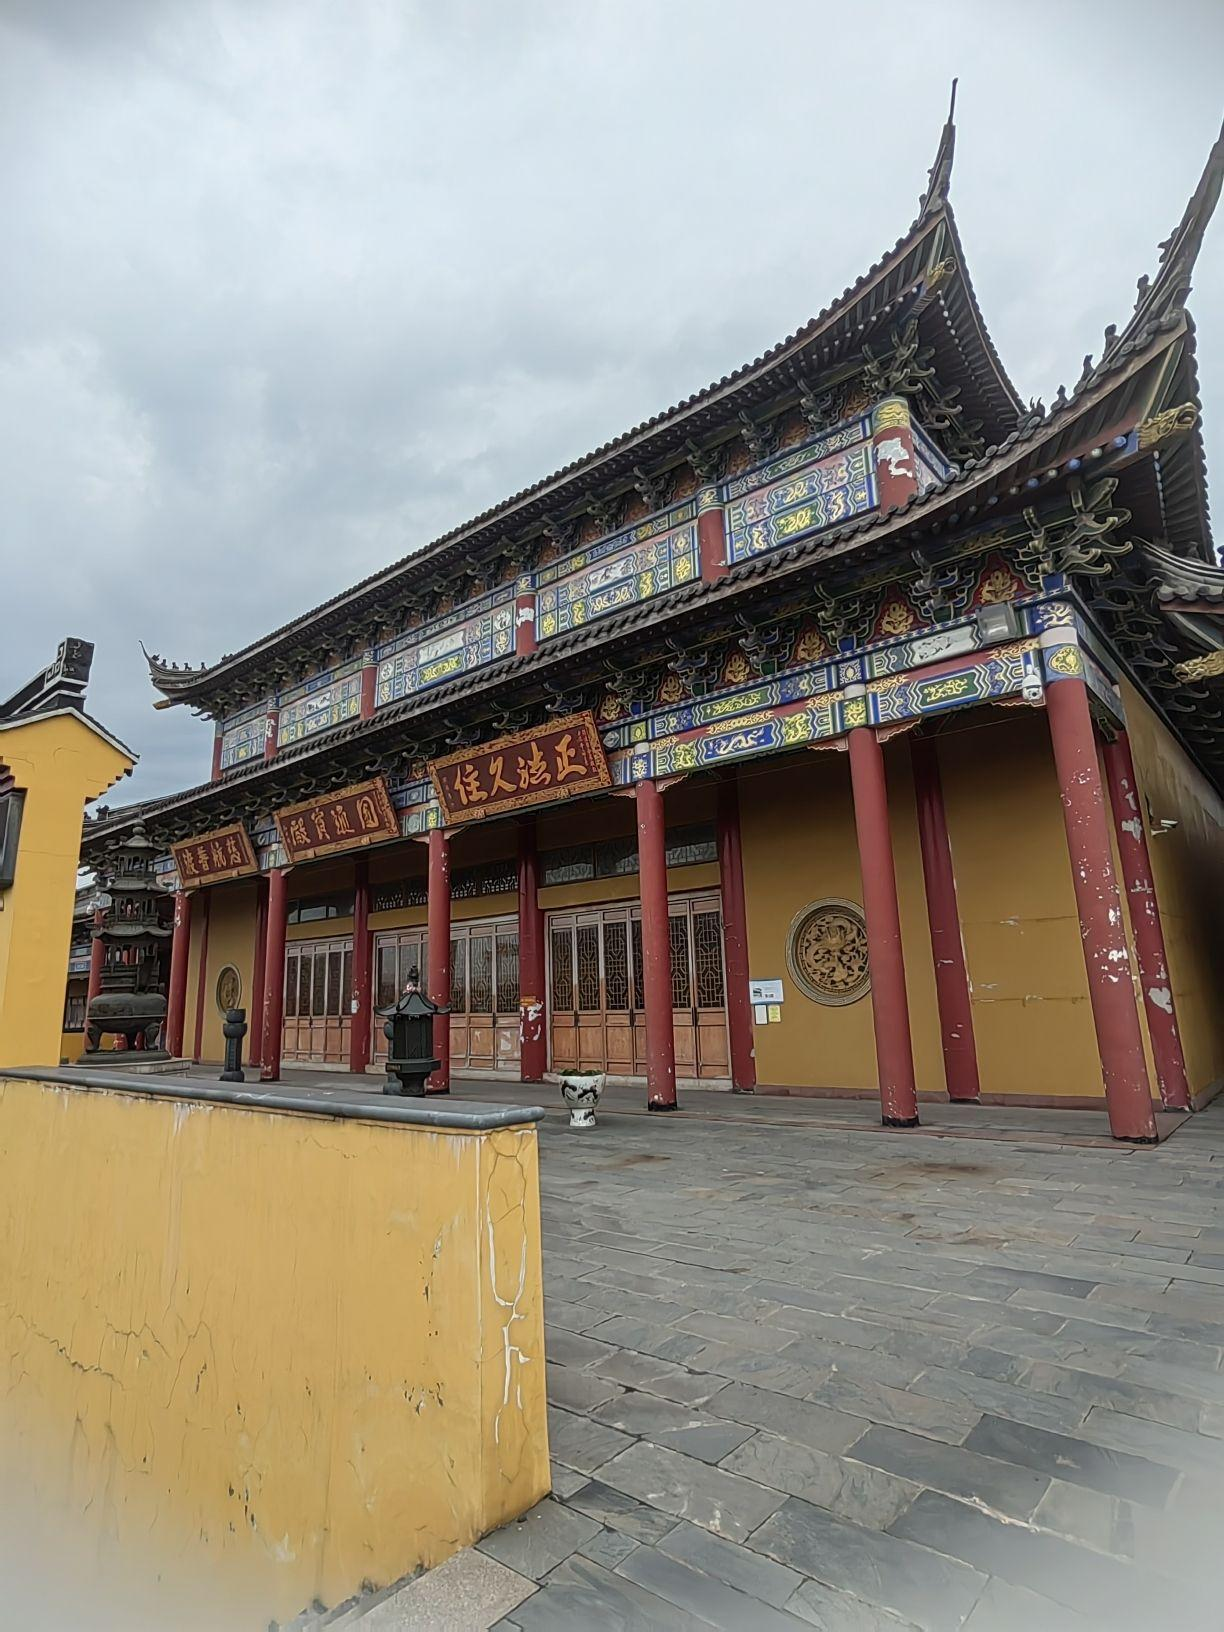
地标名称：紫竹林禅寺
所在城市：常州市·武进区